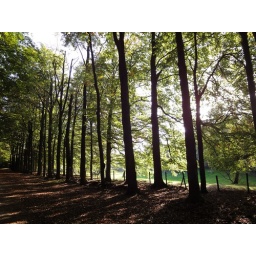
The sun over a field behind the tree line.